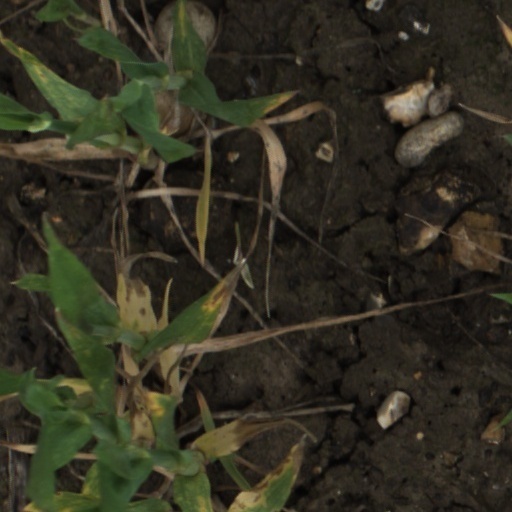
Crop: wheat